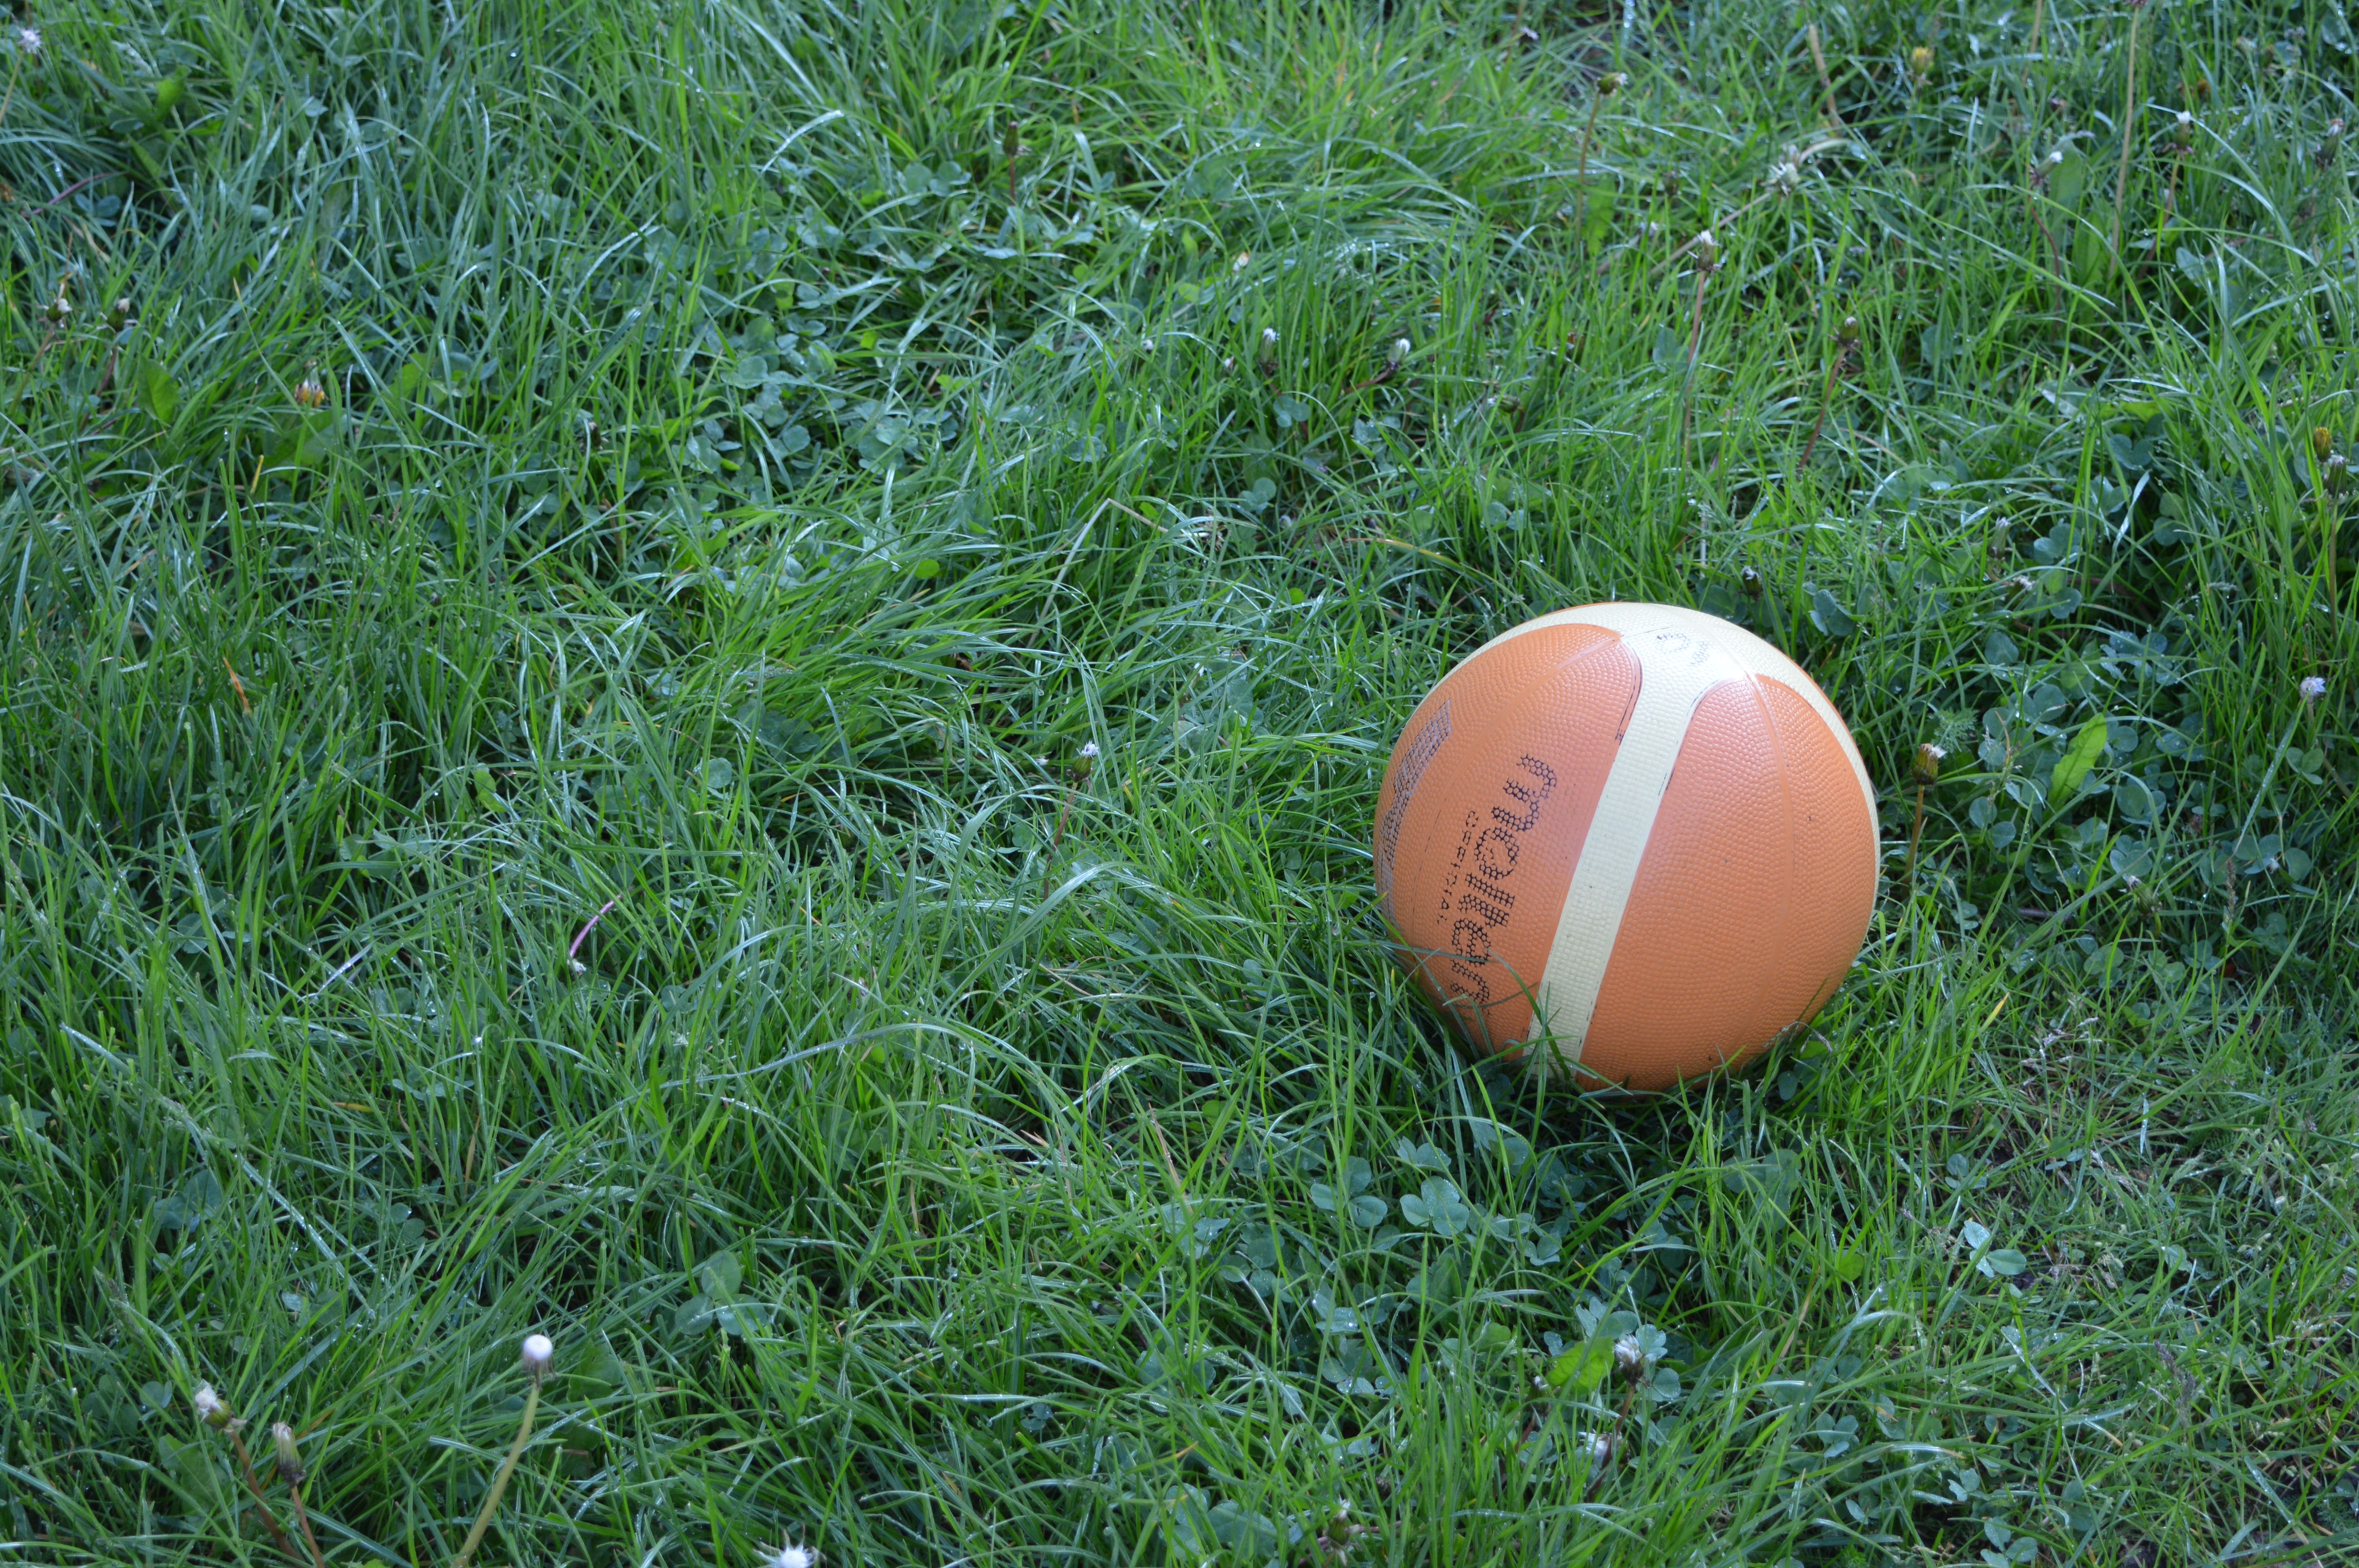
grass, lawn, meadow, orange, green, sports equipment, grey, ball, grass family